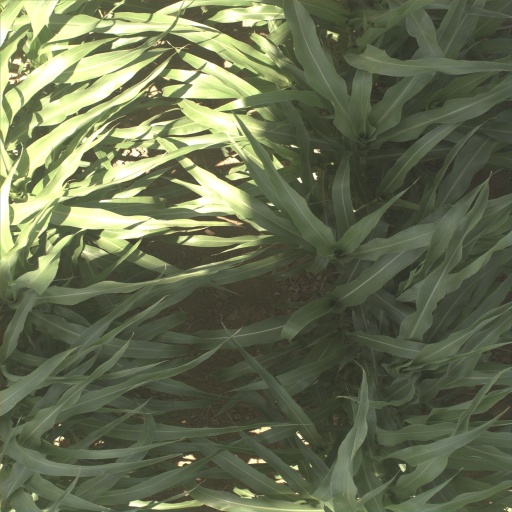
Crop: sorghum